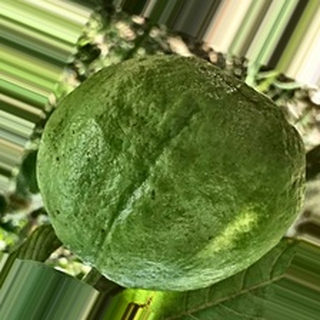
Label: healthy_guava